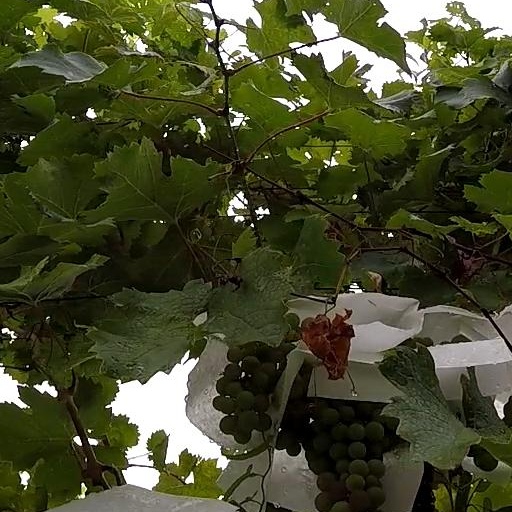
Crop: grape